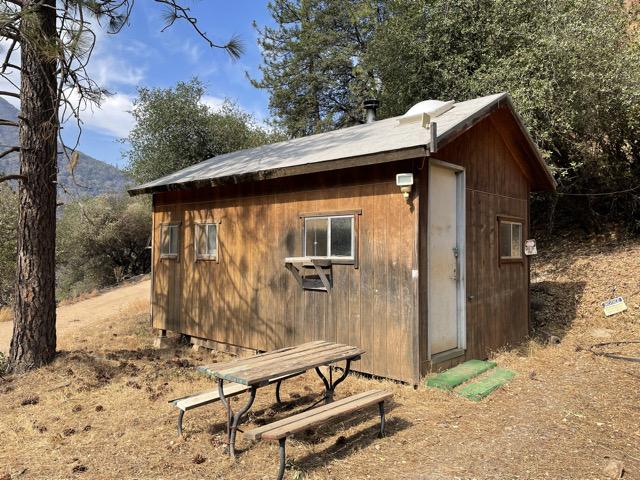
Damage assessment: no_damage